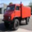
Label: truck